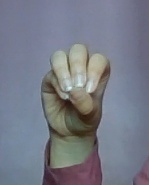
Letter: ha